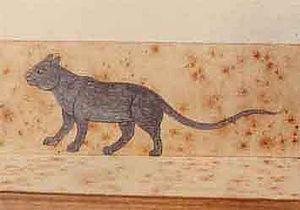
Photo d'une page du Smud Khoi à la Bibliothèque Nationale de Bangkok, Thaïlande. Représentation d'un Korat.
Le korat est une race de chat originaire de Thaïlande. Ce chat de petite taille est caractérisé par sa robe de couleur bleue et ses yeux verts. Son visage est décrit comme en forme de cœur, les arcades sourcilières formant les courbes et le menton la pointe. Les éleveurs s'attachent à garder le type originel de la race, malgré l'apparition naturelle de nouvelles couleurs, telles que le colourpoint, non-acceptées par la quasi-totalité des fédérations félines.